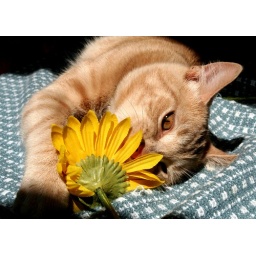
Indio was in rare form....his normally mild manner was out the window and replaced by the flower terrorist.